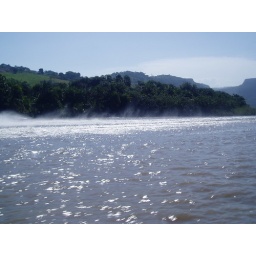
on the lake in the boat